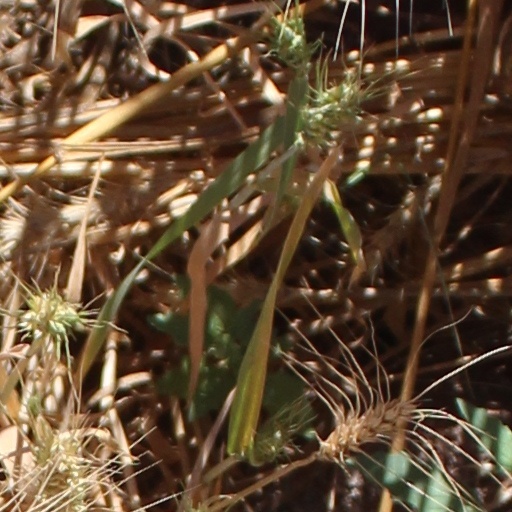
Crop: wheat